Yo-kai Watch (video game)

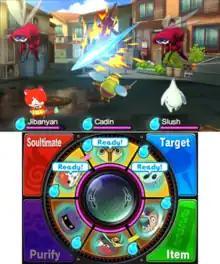
The battle system in "Yo-kai Watch". The player uses a spin dial on the touchscreen to switch between Yo-kai during battle.

"Yo-kai Watch" is a role-playing video game where the player searches around Springdale for Yo-kai using the 3DS' touchscreen. Players befriend Yo-kai by giving them a food item that they like before or during battle, and after defeating the Yo-kai it may or may not approach the player character and gives them its Yo-kai Medal, allowing it to be used in the player's team. Yo-kai can also be acquired through an in-game Gasha Machine by collecting in-game coins or using Play Coins. Certain Yo-kai are necessary for completing the game's main quest, and special rare Yo-kai are acquired through various subquests. Yo-kai have the capability to evolve into more powerful versions of themselves if they reach a certain level, or they can evolve by combining with particular items or other Yo-kai. The Yo-kai are divided amongst eight different tribes, each with their own strengths and weaknesses. There are also Legendary Yo-kai that can only be obtained by collecting a particular set of Yo-kai listed in the Yo-kai Medallium, a compendium of the different Yo-kai the player has encountered or befriended.